Kirori Singh Bainsla

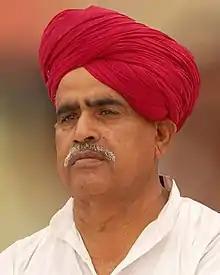
Bainsla in his white kurta and red turban

Kirori Singh Bainsla (12 September 1939 – 31 March 2022) was a lieutenant colonel of the Indian Army and in 2007 led a caste-based protest movement in the state of Rajasthan, demanding reservation as Scheduled Tribe for the Gurjar community in Rajasthan. He headed the Rajasthan Gurjar Arakshan Sangharsh Samiti which led the wave of protests across the state. Col Bainsla is known for his trademark red pagri (turban) and white dhoti and kurta. He is popularly known as पटरीवाले बाबा (Patriwale Baba).